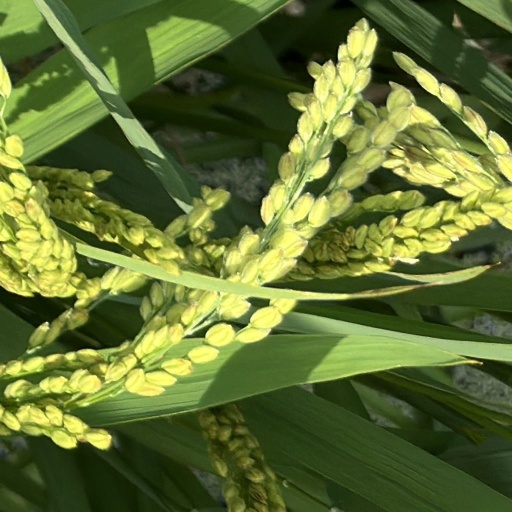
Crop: rice